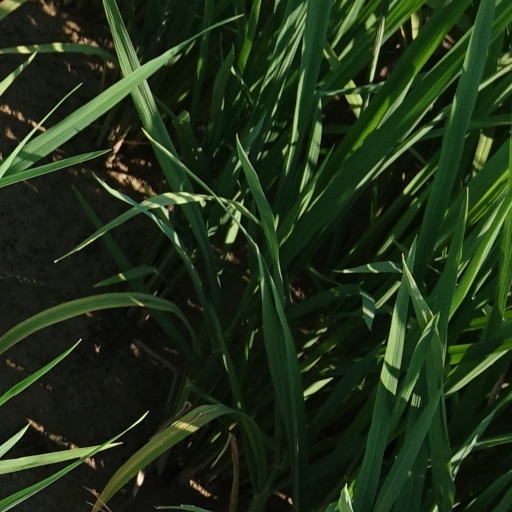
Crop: rice